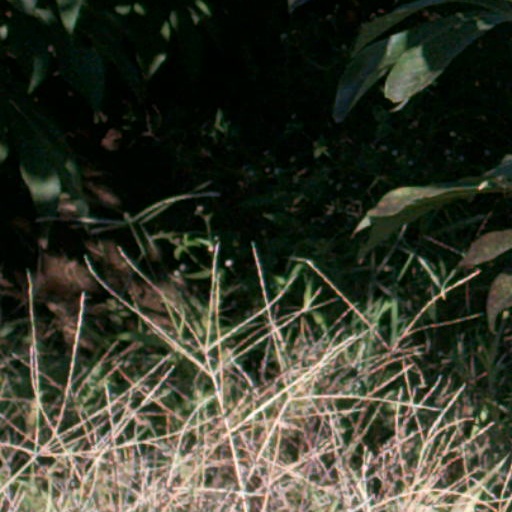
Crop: cassava